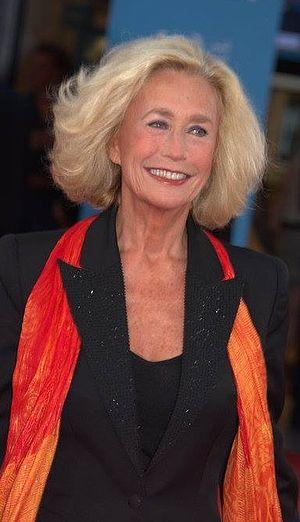
Brigitte Fossey au festival de Deauville